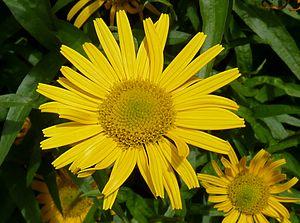
Buphthalmum salicifolium, dans un jardin en Belgique.